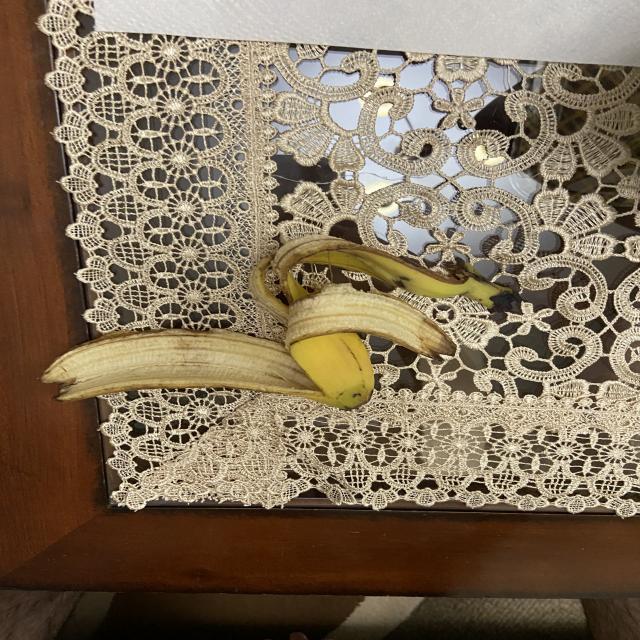
Label: bananas